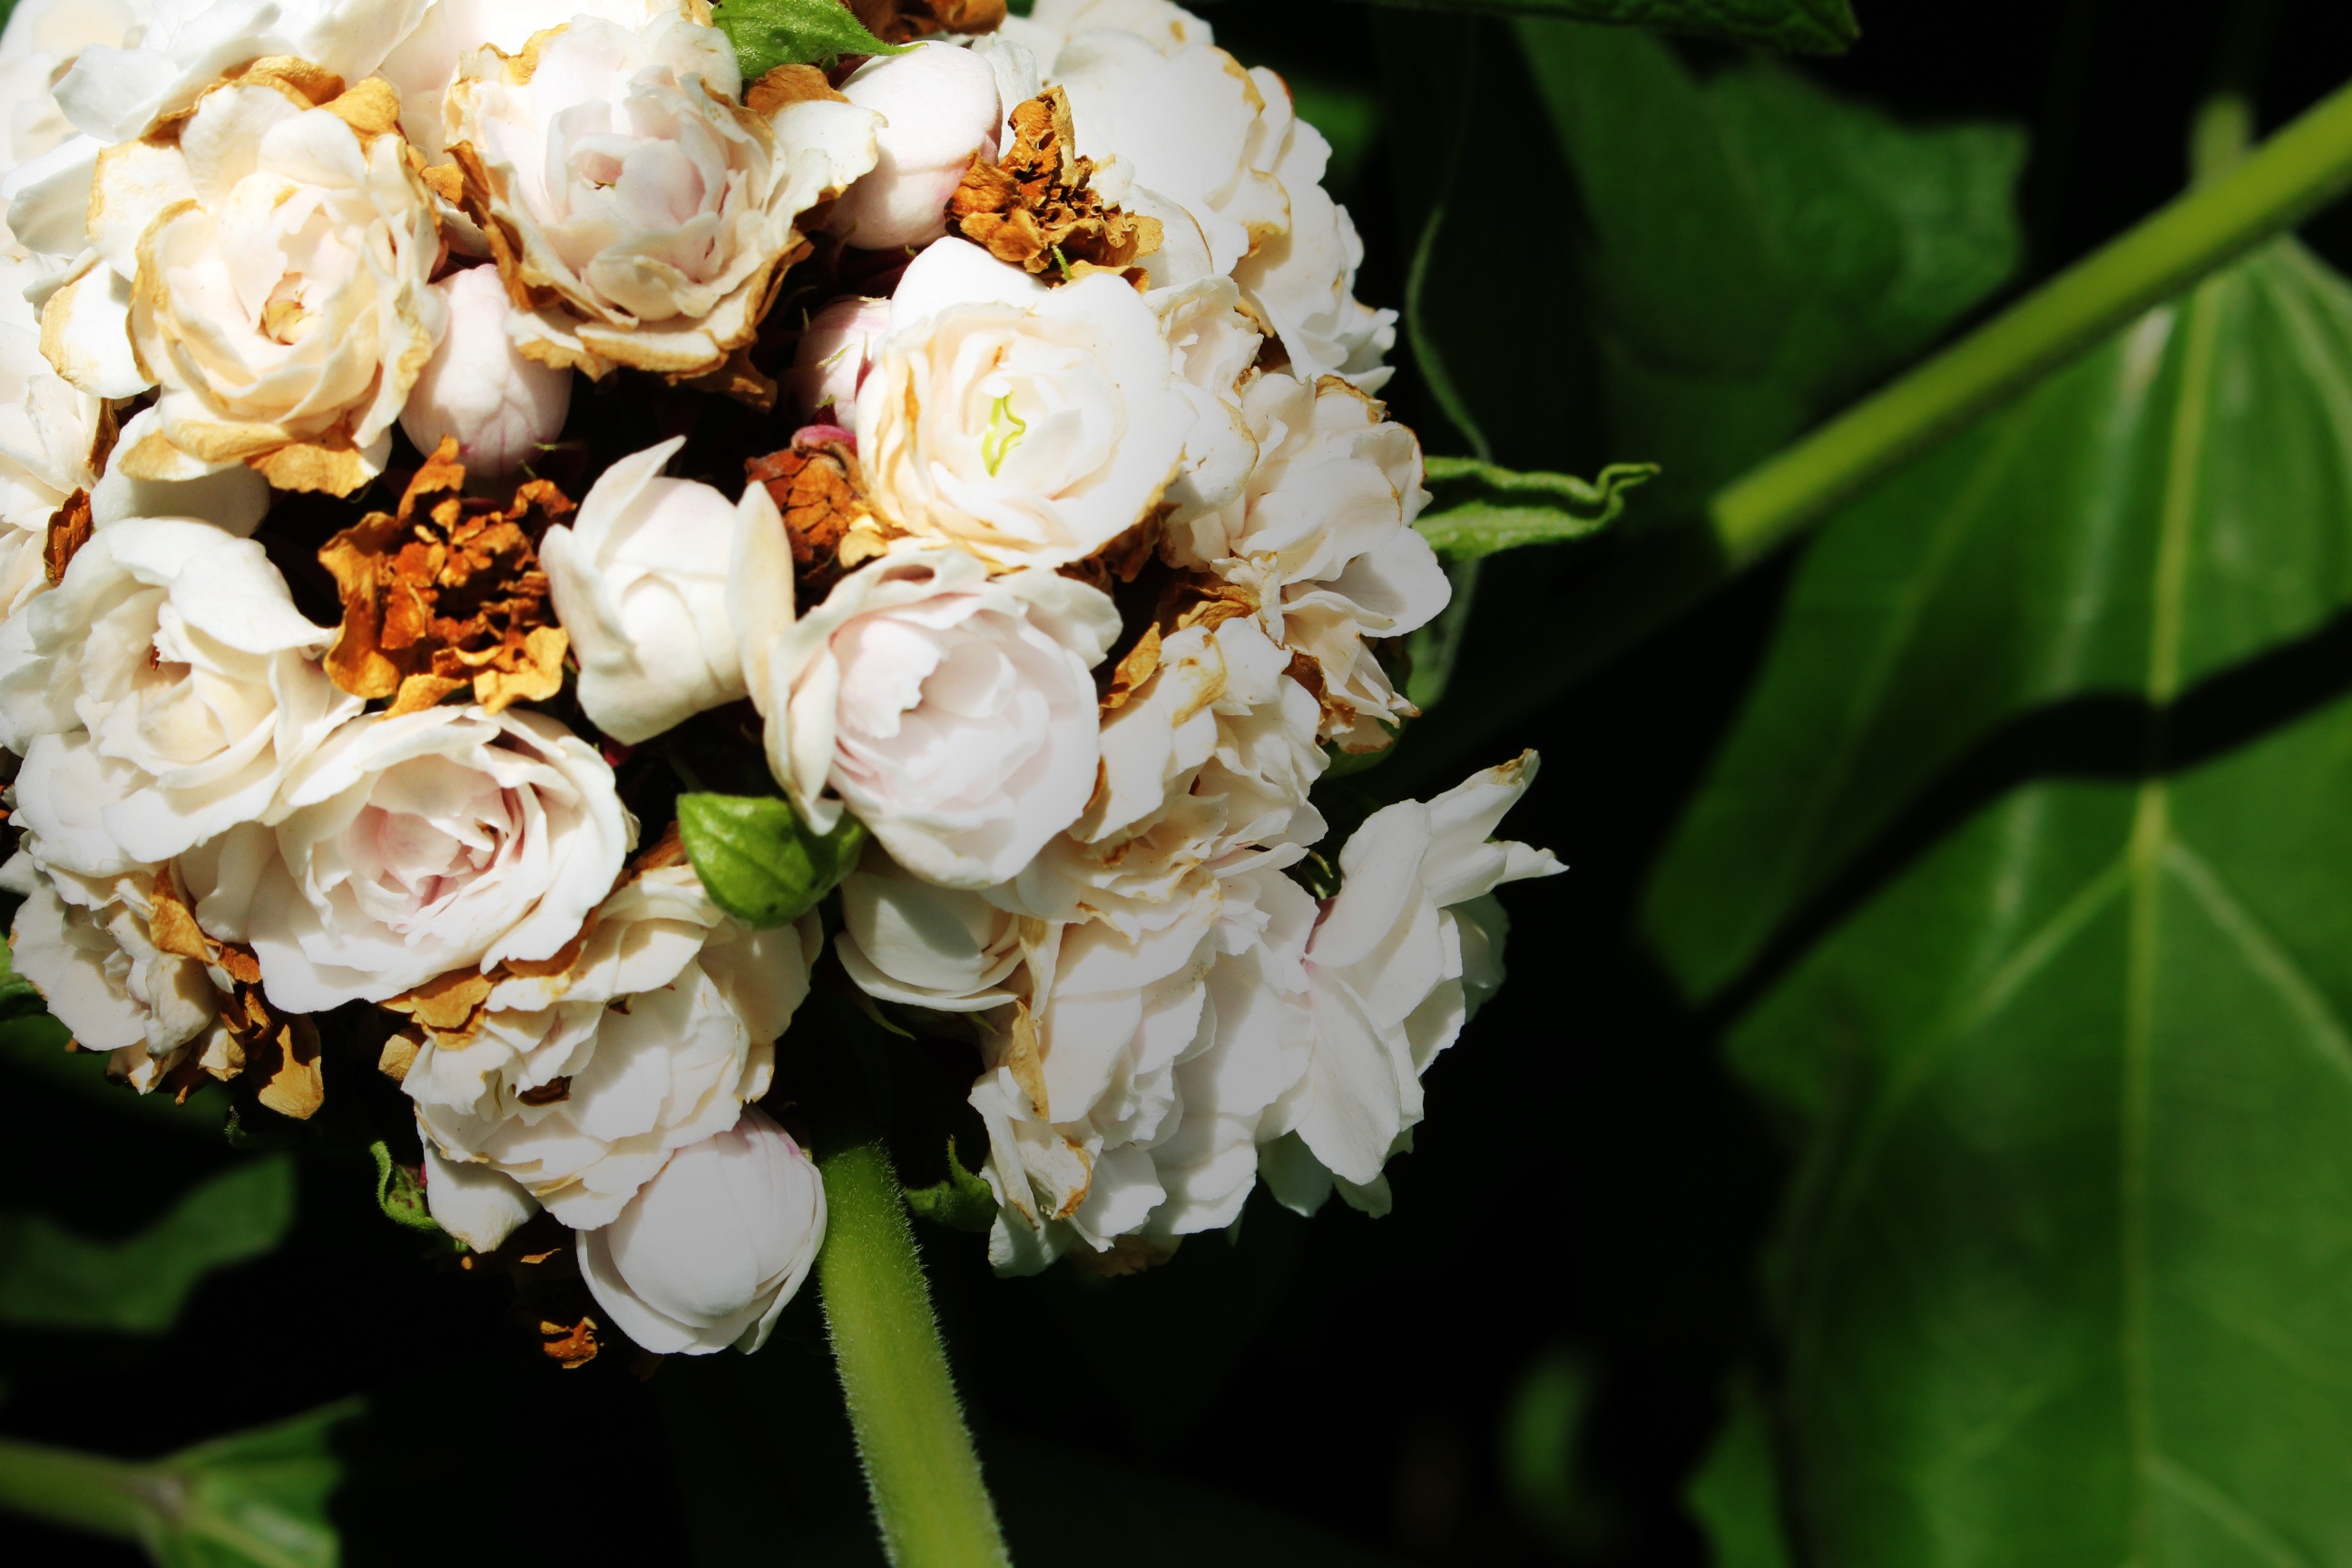
branch, blossom, plant, flower, petal, rose, botany, flora, floristry, flowering plant, garden roses, rose family, flower bouquet, floral design, land plant, flower arranging